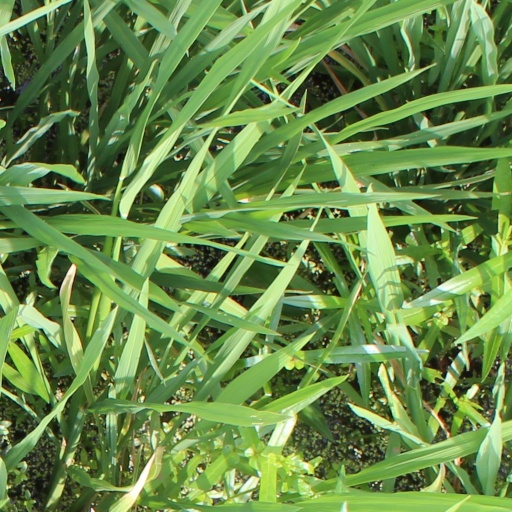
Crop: rice